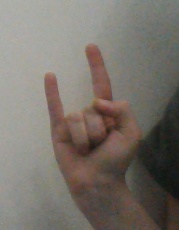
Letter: la